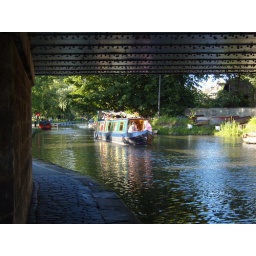
canal boat by the bridge